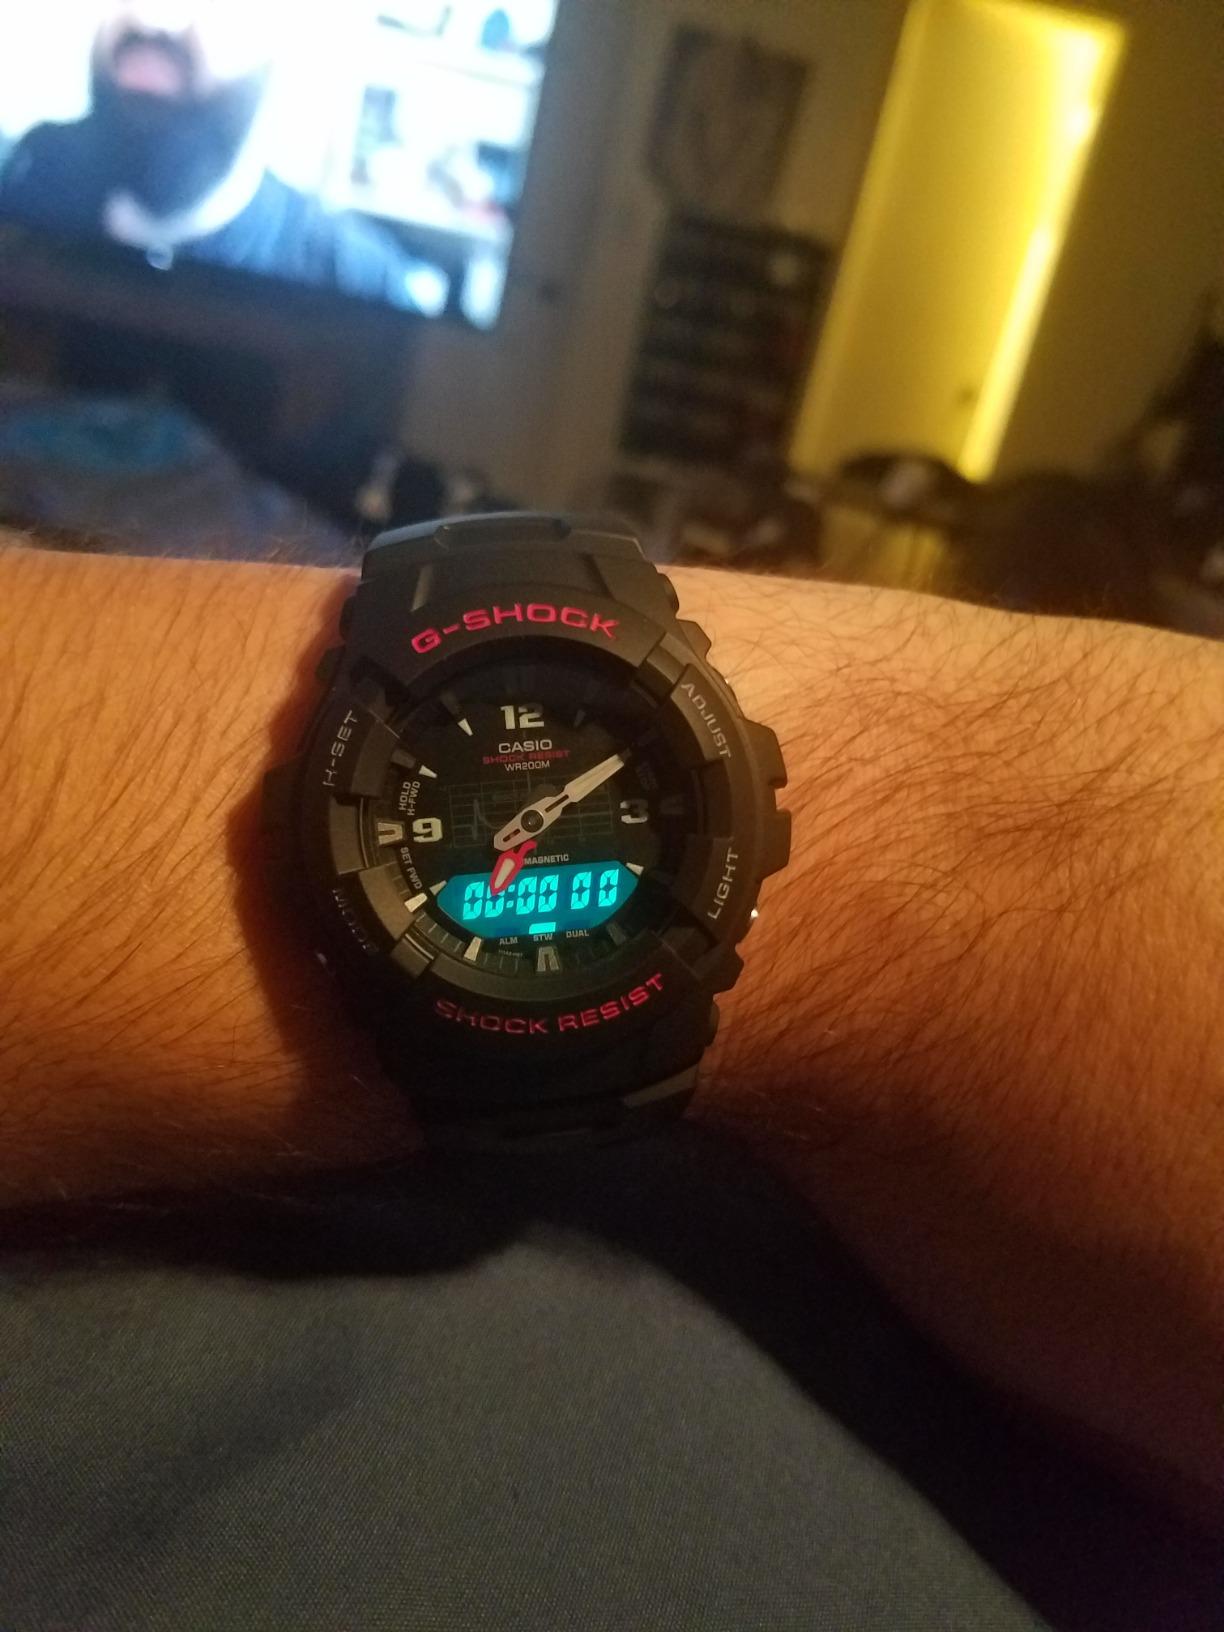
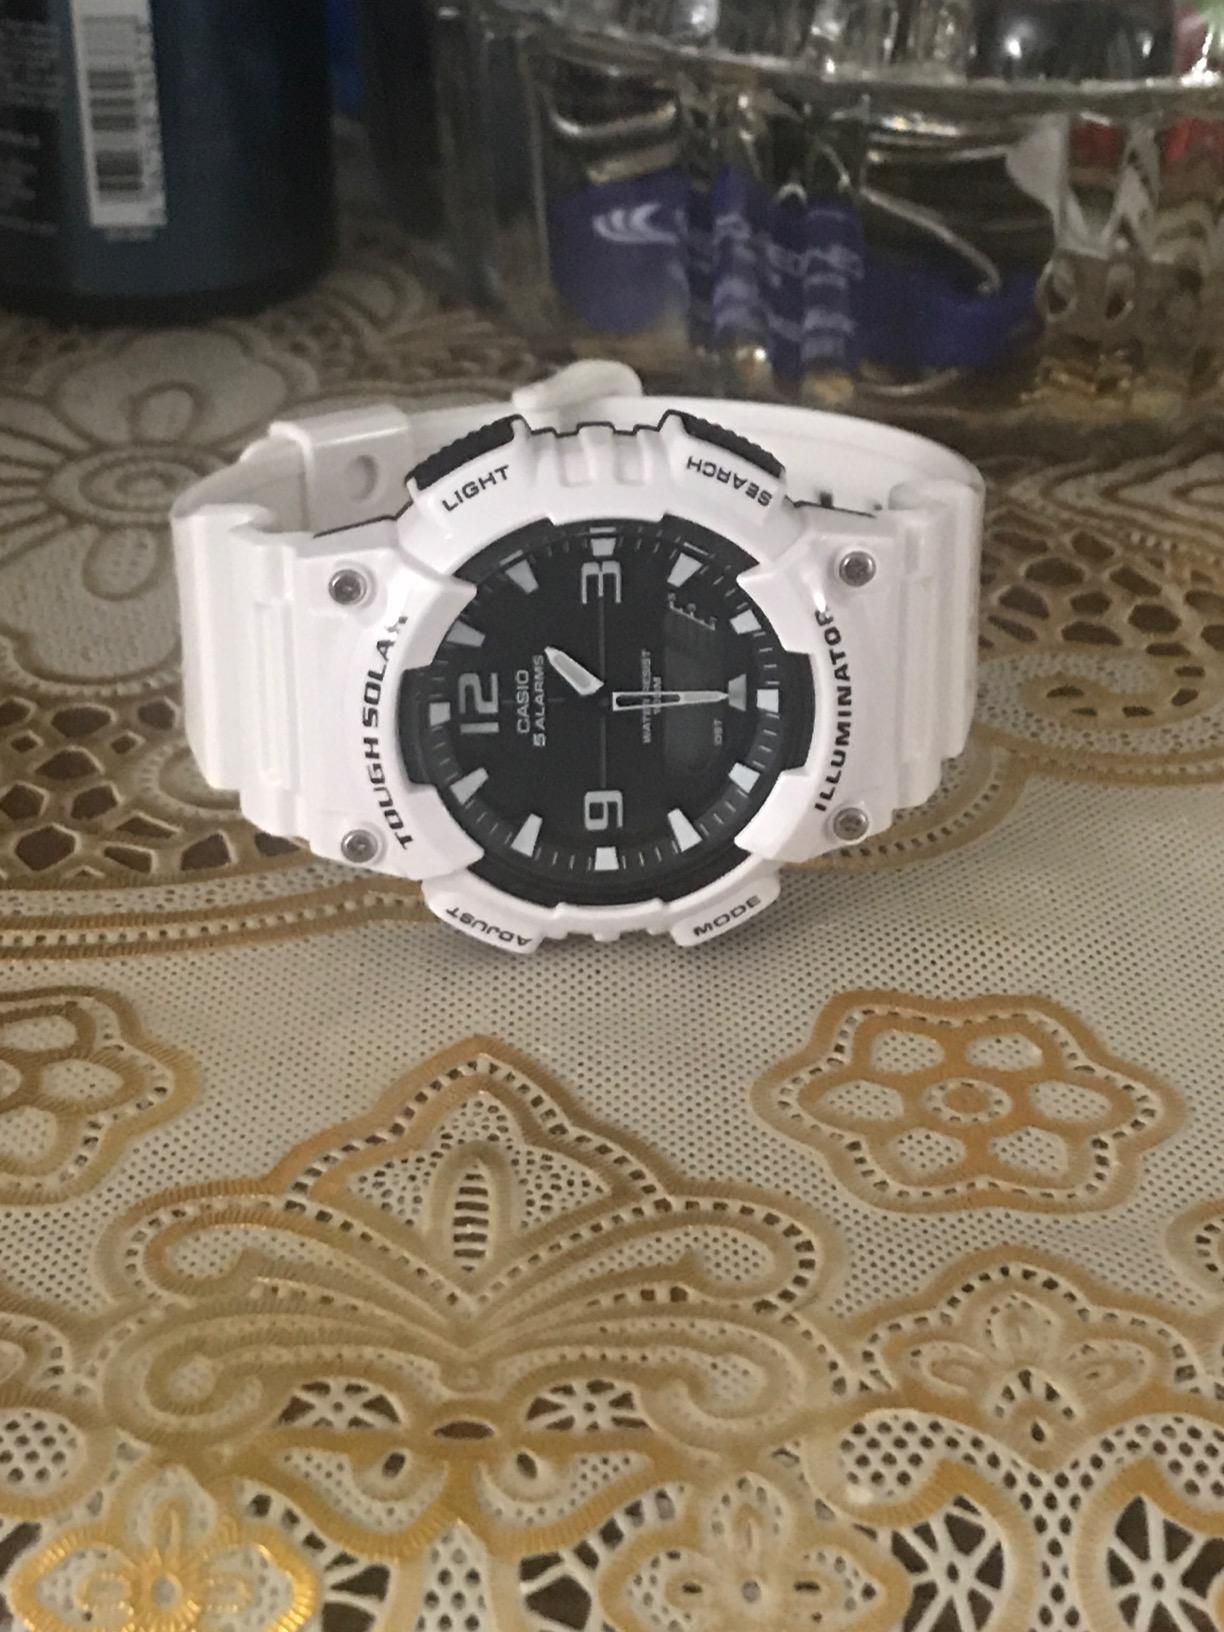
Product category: accessories_watch
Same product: no